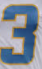
Number: 3